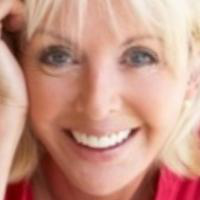
Age group: age 41-55